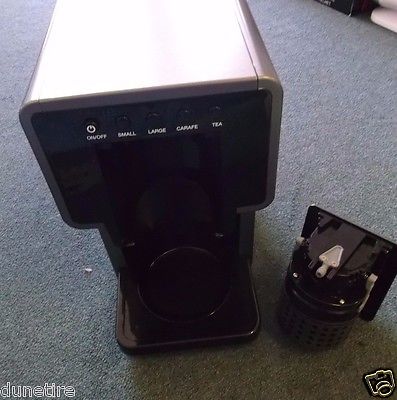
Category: coffee maker